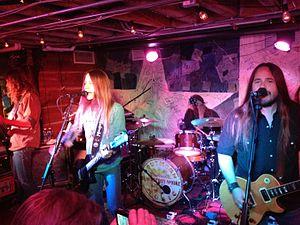
Blackberry Smoke est un groupe de rock sudiste américain. Il est originaire d'Atlanta en Géorgie.